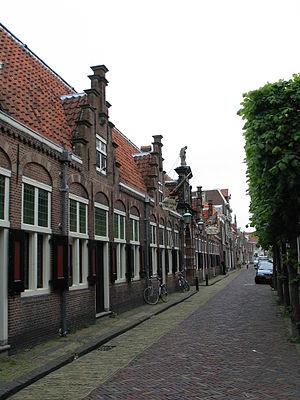
Cet article présente une liste non exhaustive de musées aux Pays-Bas classés par province, puis par commune.